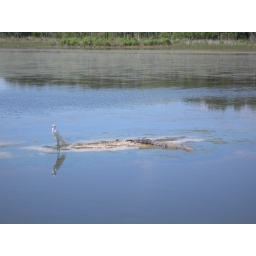
A bird and a gator on a little sand bar in the Marsh